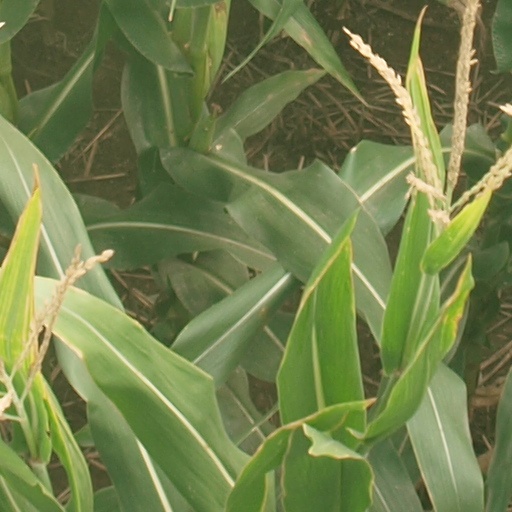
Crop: maize; corn